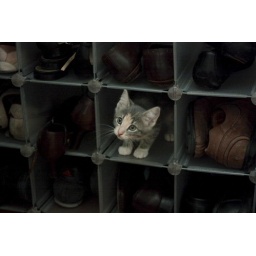
Kaly in a shoes box